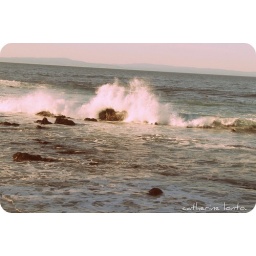
Our memories of the ocean will linger on, long after our footprints in the sand are gone.